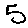
Label: 5